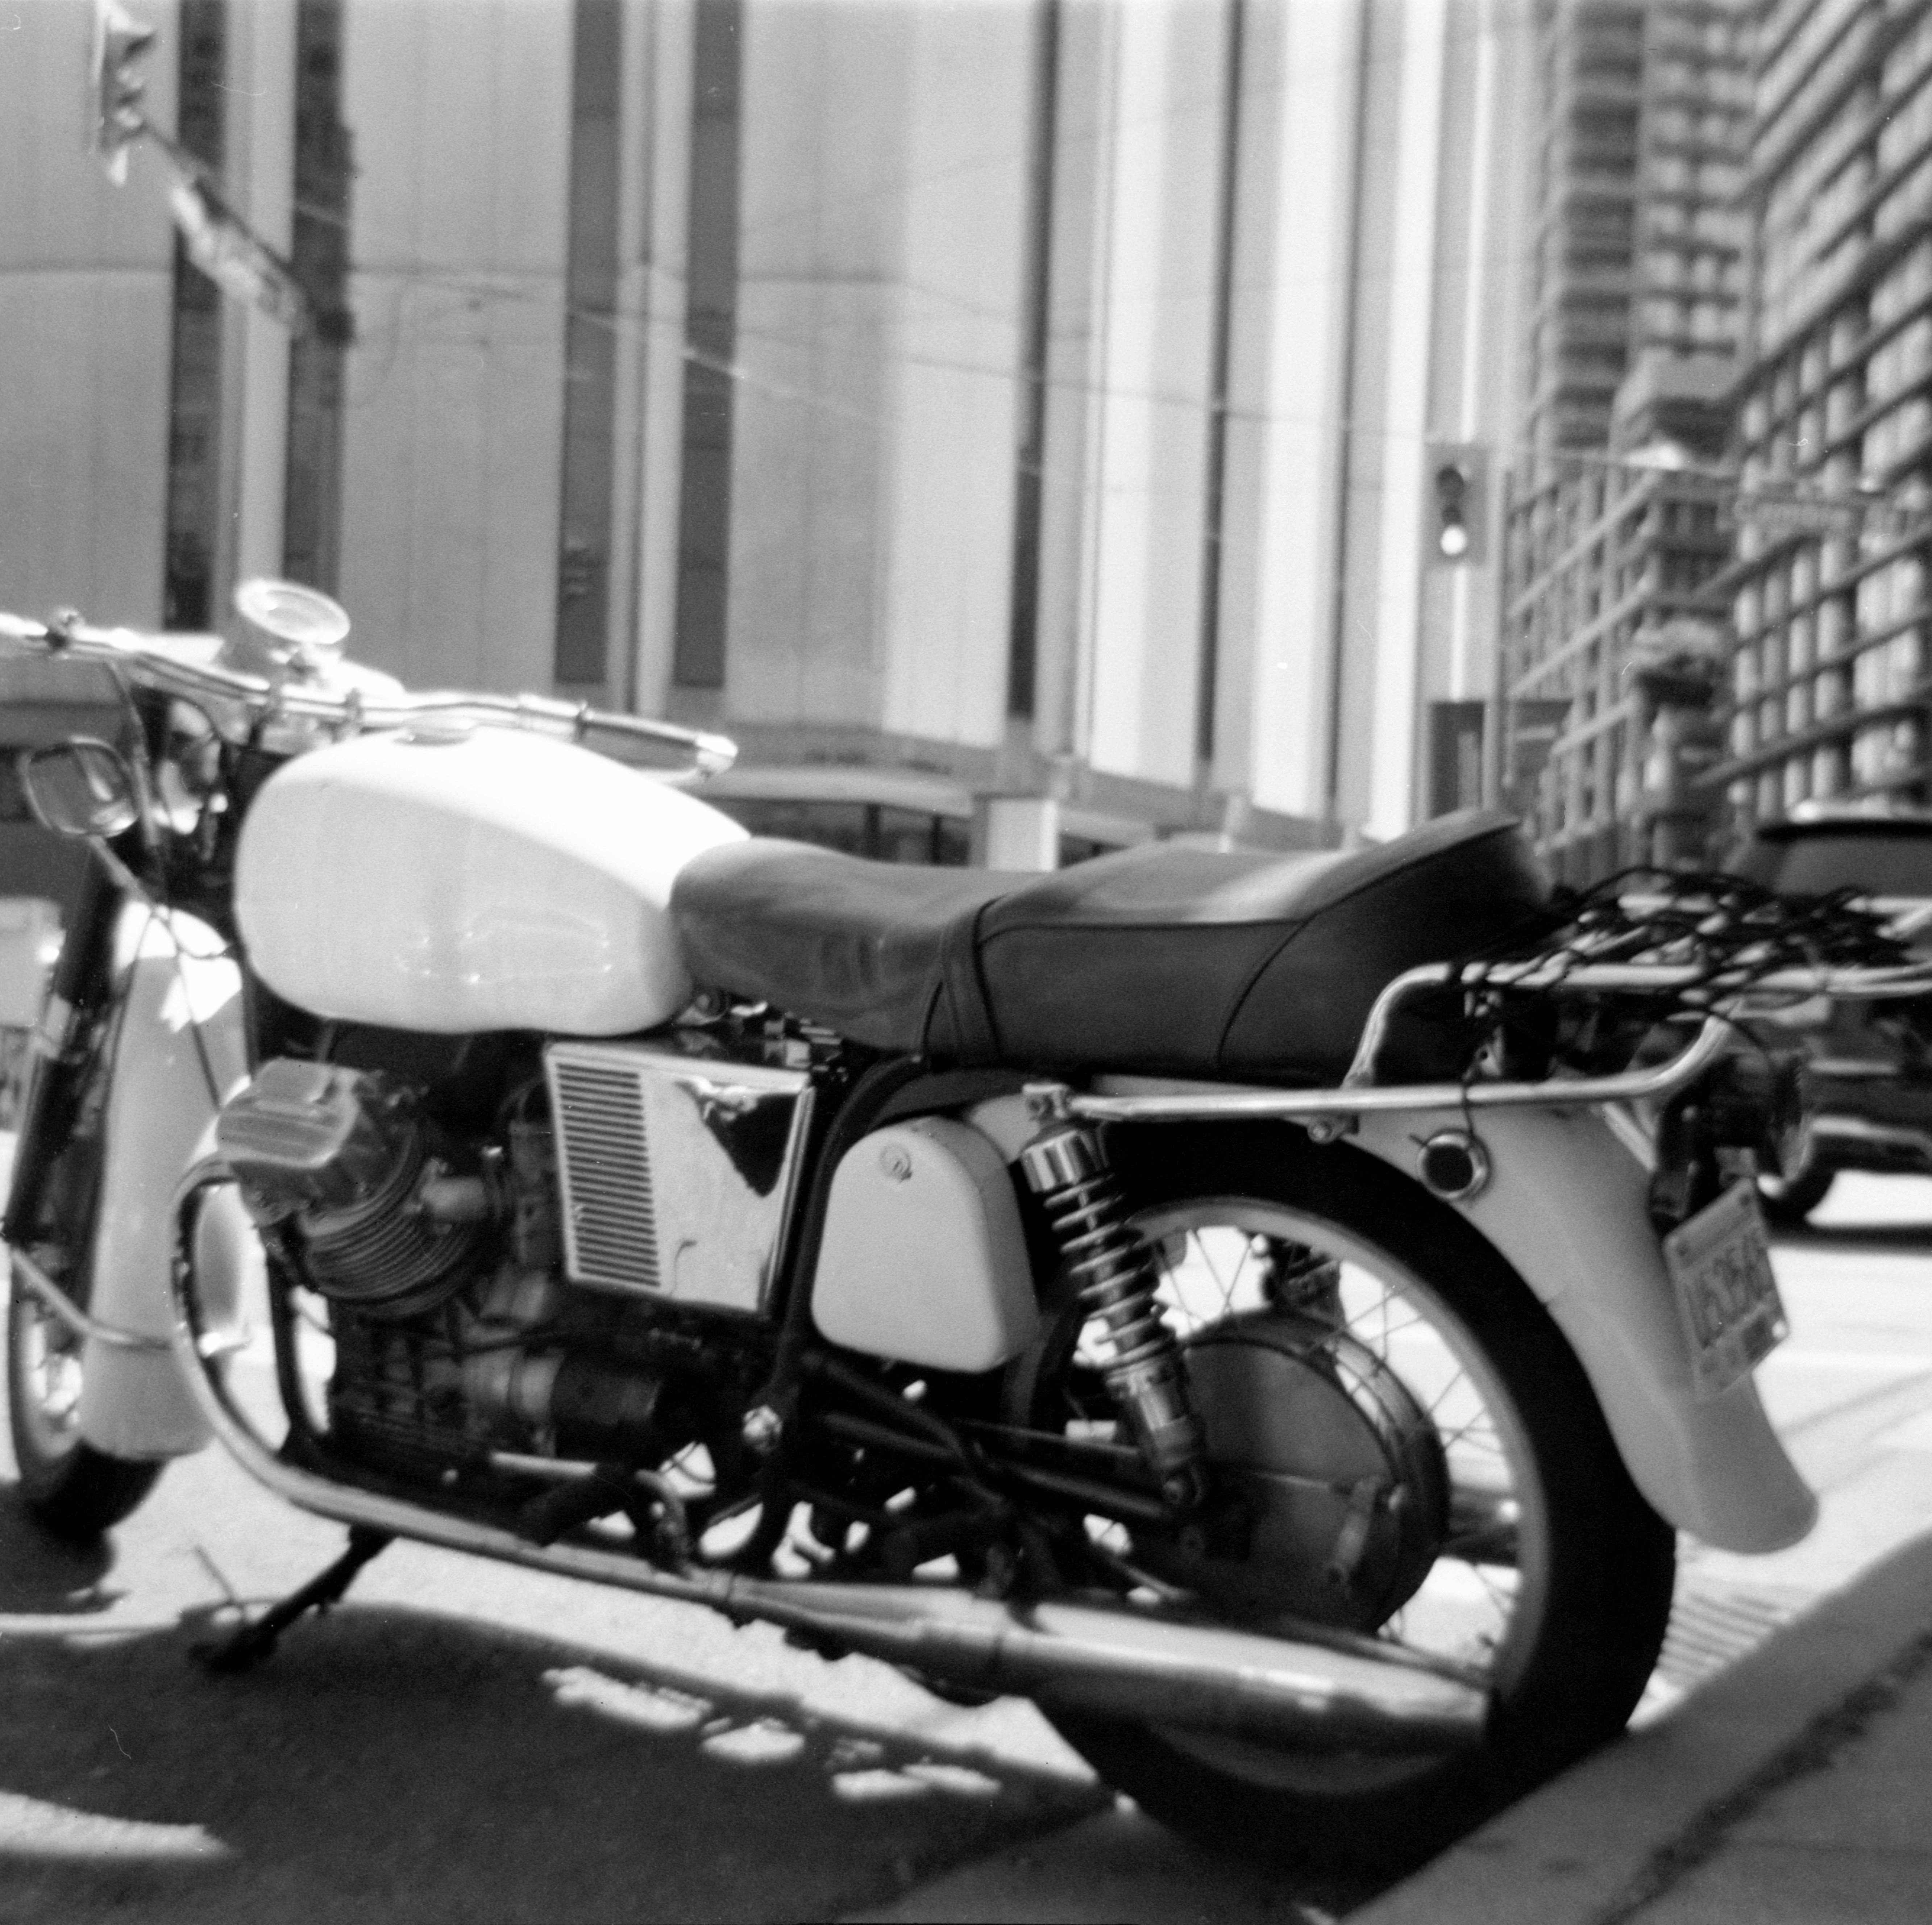
black and white, car, wheel, vehicle, motorcycle, monochrome, expiredfilm, 620film, kodakbrowniereflex20, cruiser, vintagebike, motorcycling, land vehicle, monochrome photography, automobile make, automotive design